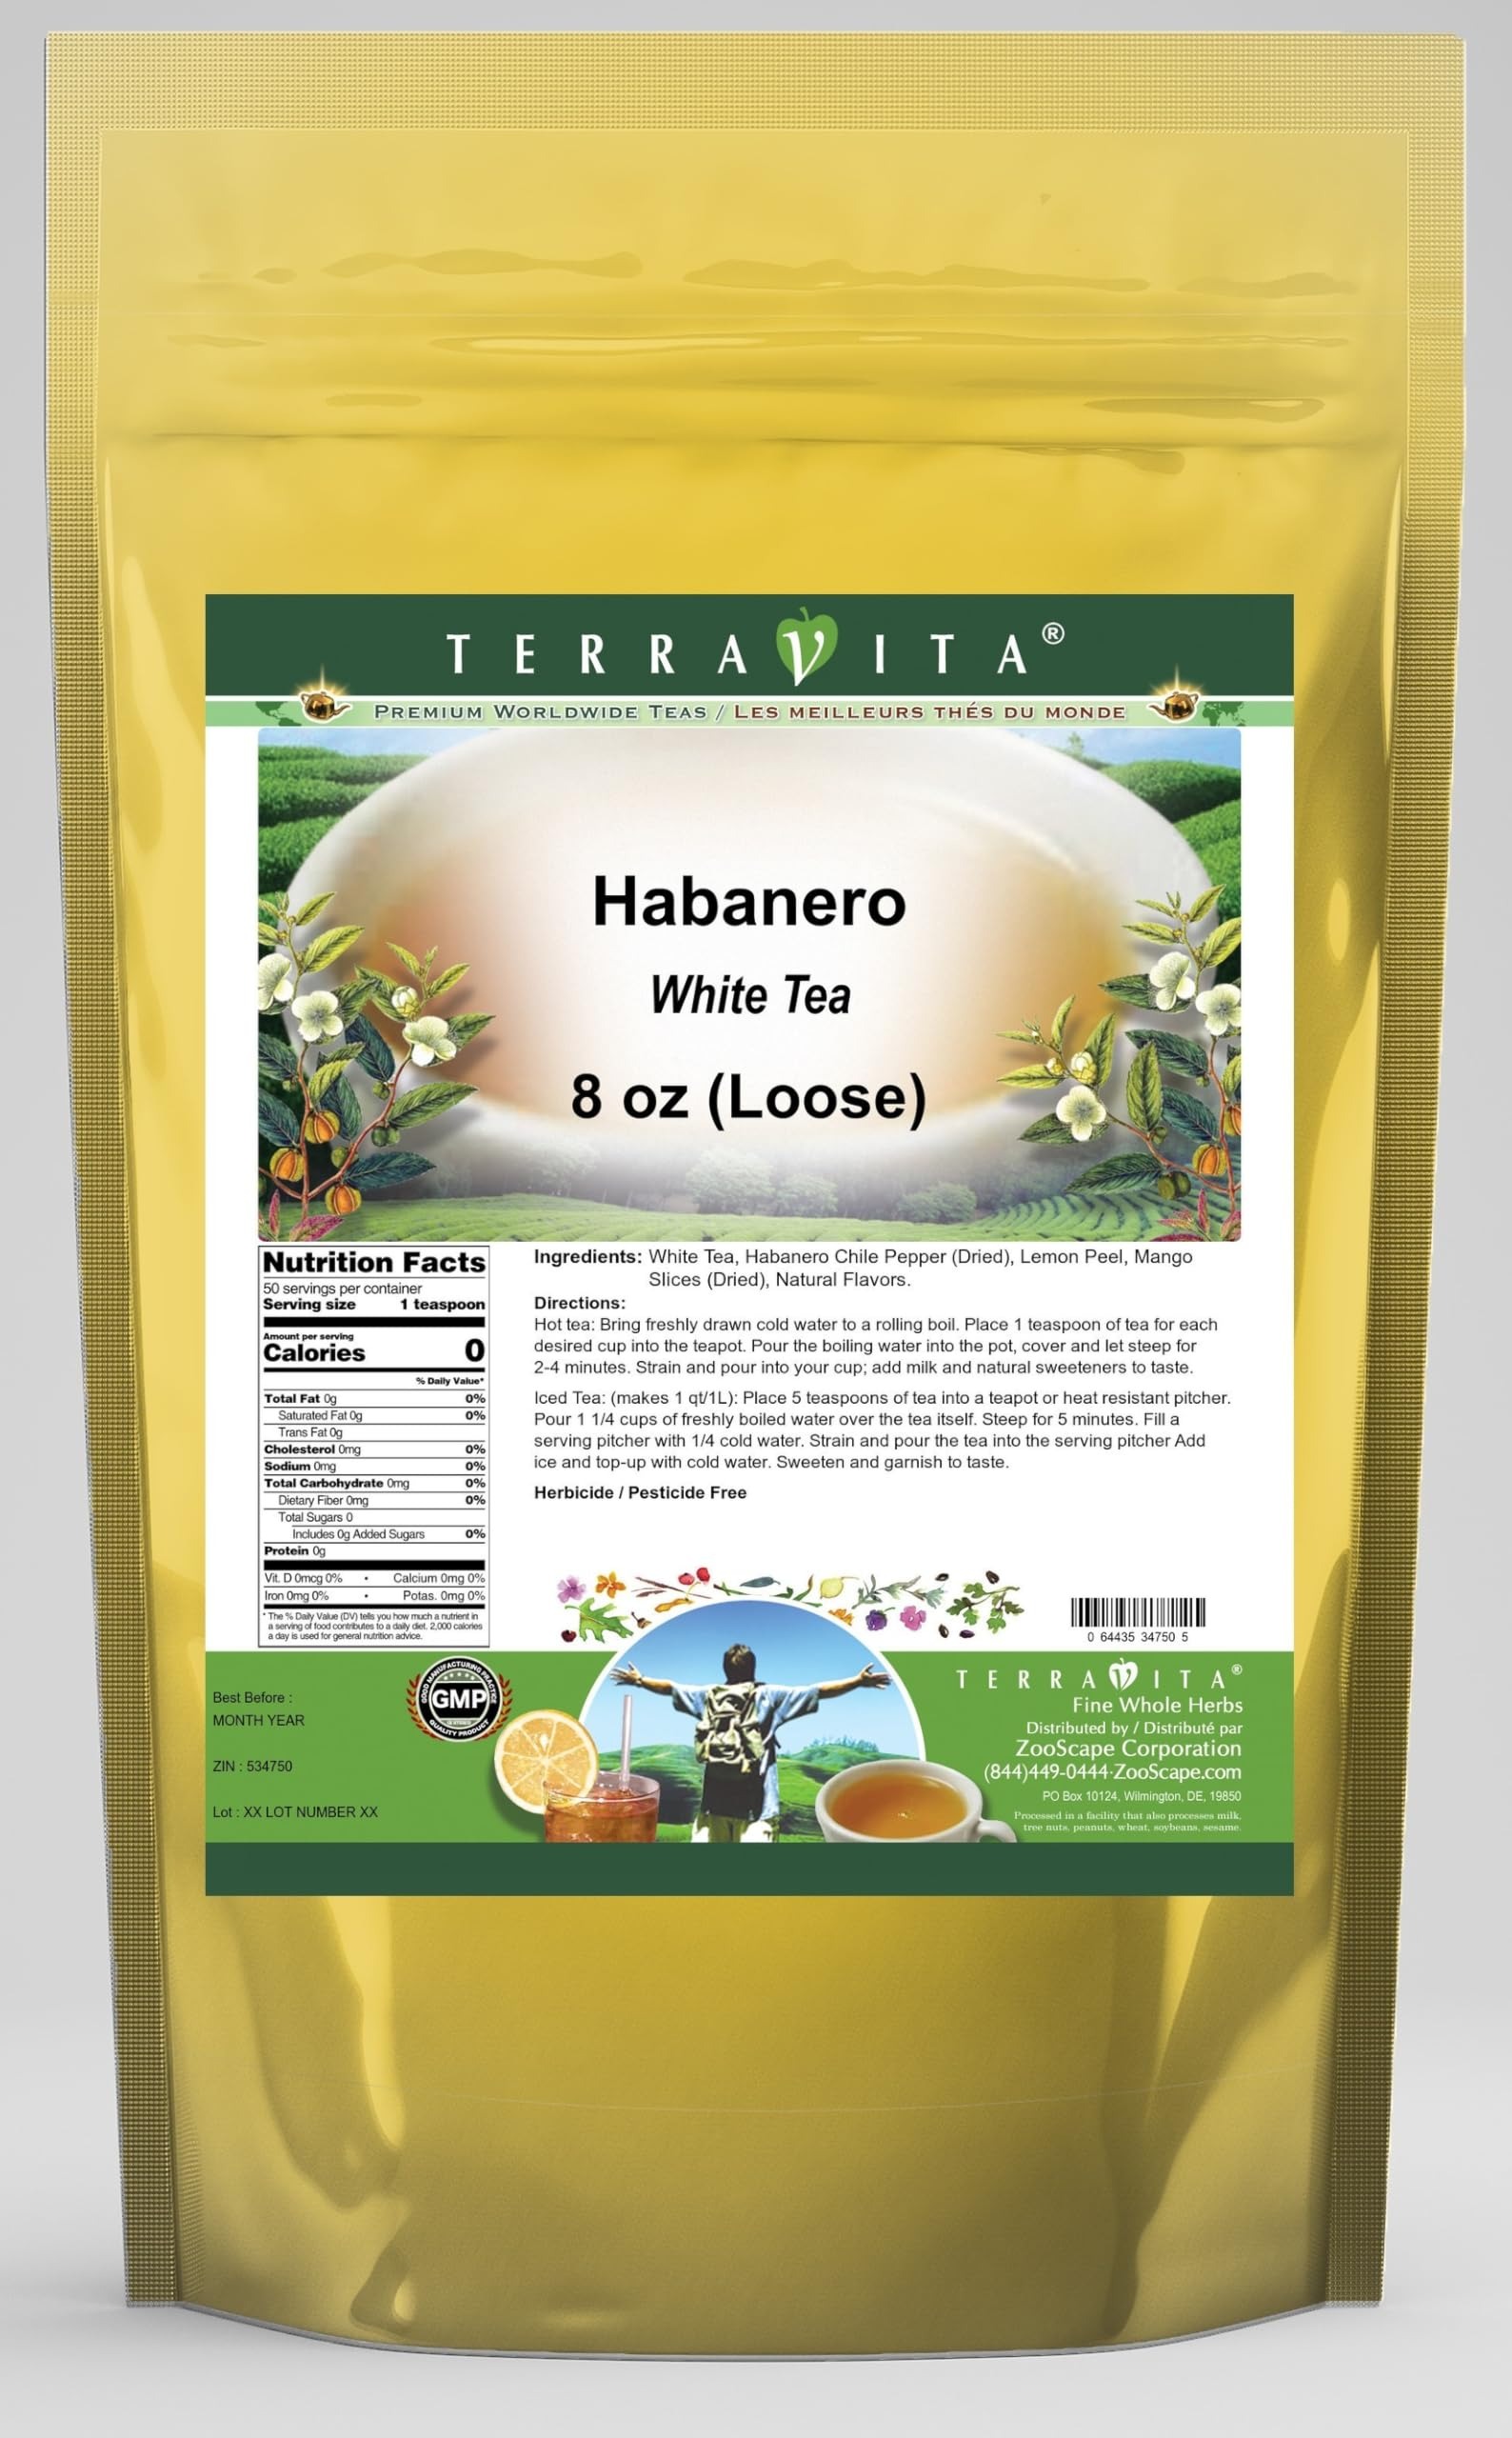
Item Name: Habanero White Tea (Loose) (8 oz, ZIN: 534750) - 2 Pack
Bullet Point 1: Our Habanero White Tea is a mouth-watering flavored White tea with Habanero Chile Pepper, Lemon Peel and Mango Slices that you can enjoy all year round! The aroma and Habanero flavor is a delight! - Ingredients: White tea, Habanero Chile Pepper, Lemon Peel, Mango Slices and Natural Habanero Flavor.
Bullet Point 2: No fillers.
Bullet Point 3: Manufacturer: TerraVita
Bullet Point 4: Size: 8 oz
Bullet Point 5: Loose Leaf White Tea - Packed in a convenient upright pouch!
Product Description: Our Habanero White Tea is a mouth-watering flavored White tea with Habanero Chile Pepper, Lemon Peel and Mango Slices that you can enjoy all year round! The aroma and Habanero flavor is a delight! - Ingredients: White tea, Habanero Chile Pepper, Lemon Peel, Mango Slices and Natural Habanero Flavor. - Hot tea brewing method: Bring freshly drawn cold water to a rolling boil. Place 1 teaspoon of tea for each desired cup into the teapot. Pour the boiling water into the pot, cover and let steep for 2-4 minutes. Strain and pour into your cup; add milk and natural sweeteners to taste. - Iced tea brewing method: (to make 1 liter/quart): Place 5 teaspoons of tea into a teapot or heat resistant pitcher. Pour 1 1/4 cups of freshly boiled water over the tea itself. Steep for 5 minutes. Fill a serving pitcher with 1/4 cold water. Strain and pour the tea into the serving pitcher Add ice and top-up with cold water. Sweeten and garnish to taste. - TerraVita is an exclusive line of premium-quality, natural source products that use only the finest, purest and most potent ingredients found around the world. TerraVita is hallmarked by the highest possible standards of purity, potency, stability and freshness. All of our products are prepared with the highest elements of quality control, from raw materials through the entire manufacturing process, up to and including the moment that the bottles or bags are sealed for freshness and shipped out to you. Our highest possible standards are certified by independent laboratories and backed by our personal guarantee. - TerraVita exists to meet and ensure your family's health and wellness without the harmful effects of chemicals and health products. We strive to make all of our products affordable and reliable and are constantly searching the market
Value: 16.0
Unit: Ounce

Price: 97.46